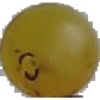
Label: Grape White 3